Roland Romanelli

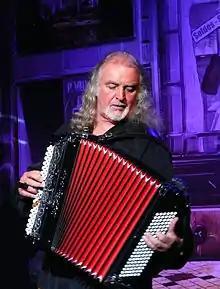
Roland Romanelli

Roland Romanelli (born 1946 in Algiers) is a French accordionist, keyboardist, composer, and arranger. He became well known as the accordionist for the singer Barbara from 1966 to 1986. He has also accompanied other prominent French singers including Johnny Hallyday and Michel Delpech. During his career, he has collaborated with Rusty Egan and other notable figures in popular music. He was an early adopter of the Fairlight system.